Jan Lochbihler

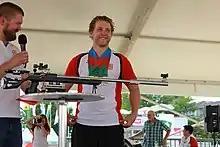

Jan Lochbihler (born 3 March 1992) is a Swiss sports shooter. He competed in the men's 50 metre rifle three positions event at the 2016 Summer Olympics.